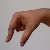
The image shows a hand gesture representing the letter 'Q' in Indian Sign Language.